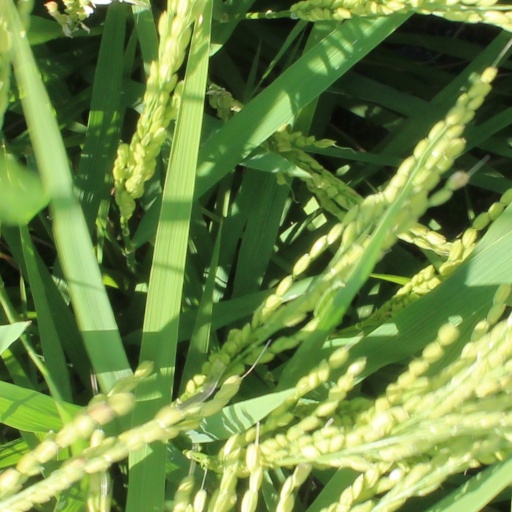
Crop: rice